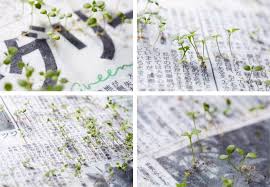
Label: paper